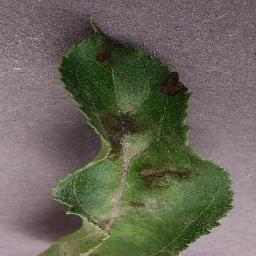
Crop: apple
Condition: scab